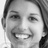
Emotion: happy